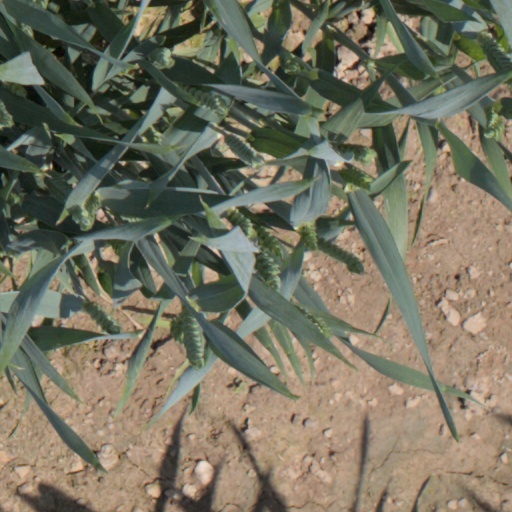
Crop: wheat